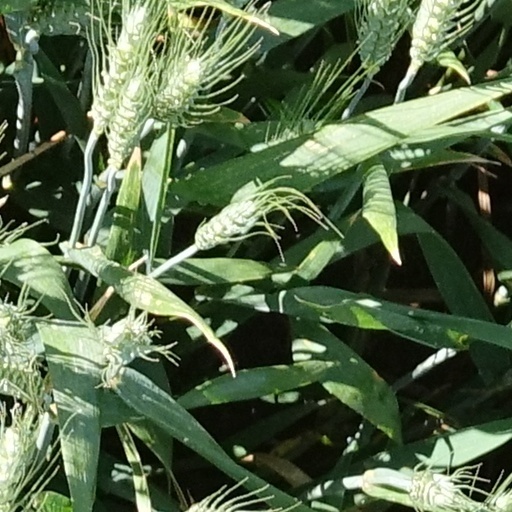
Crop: wheat